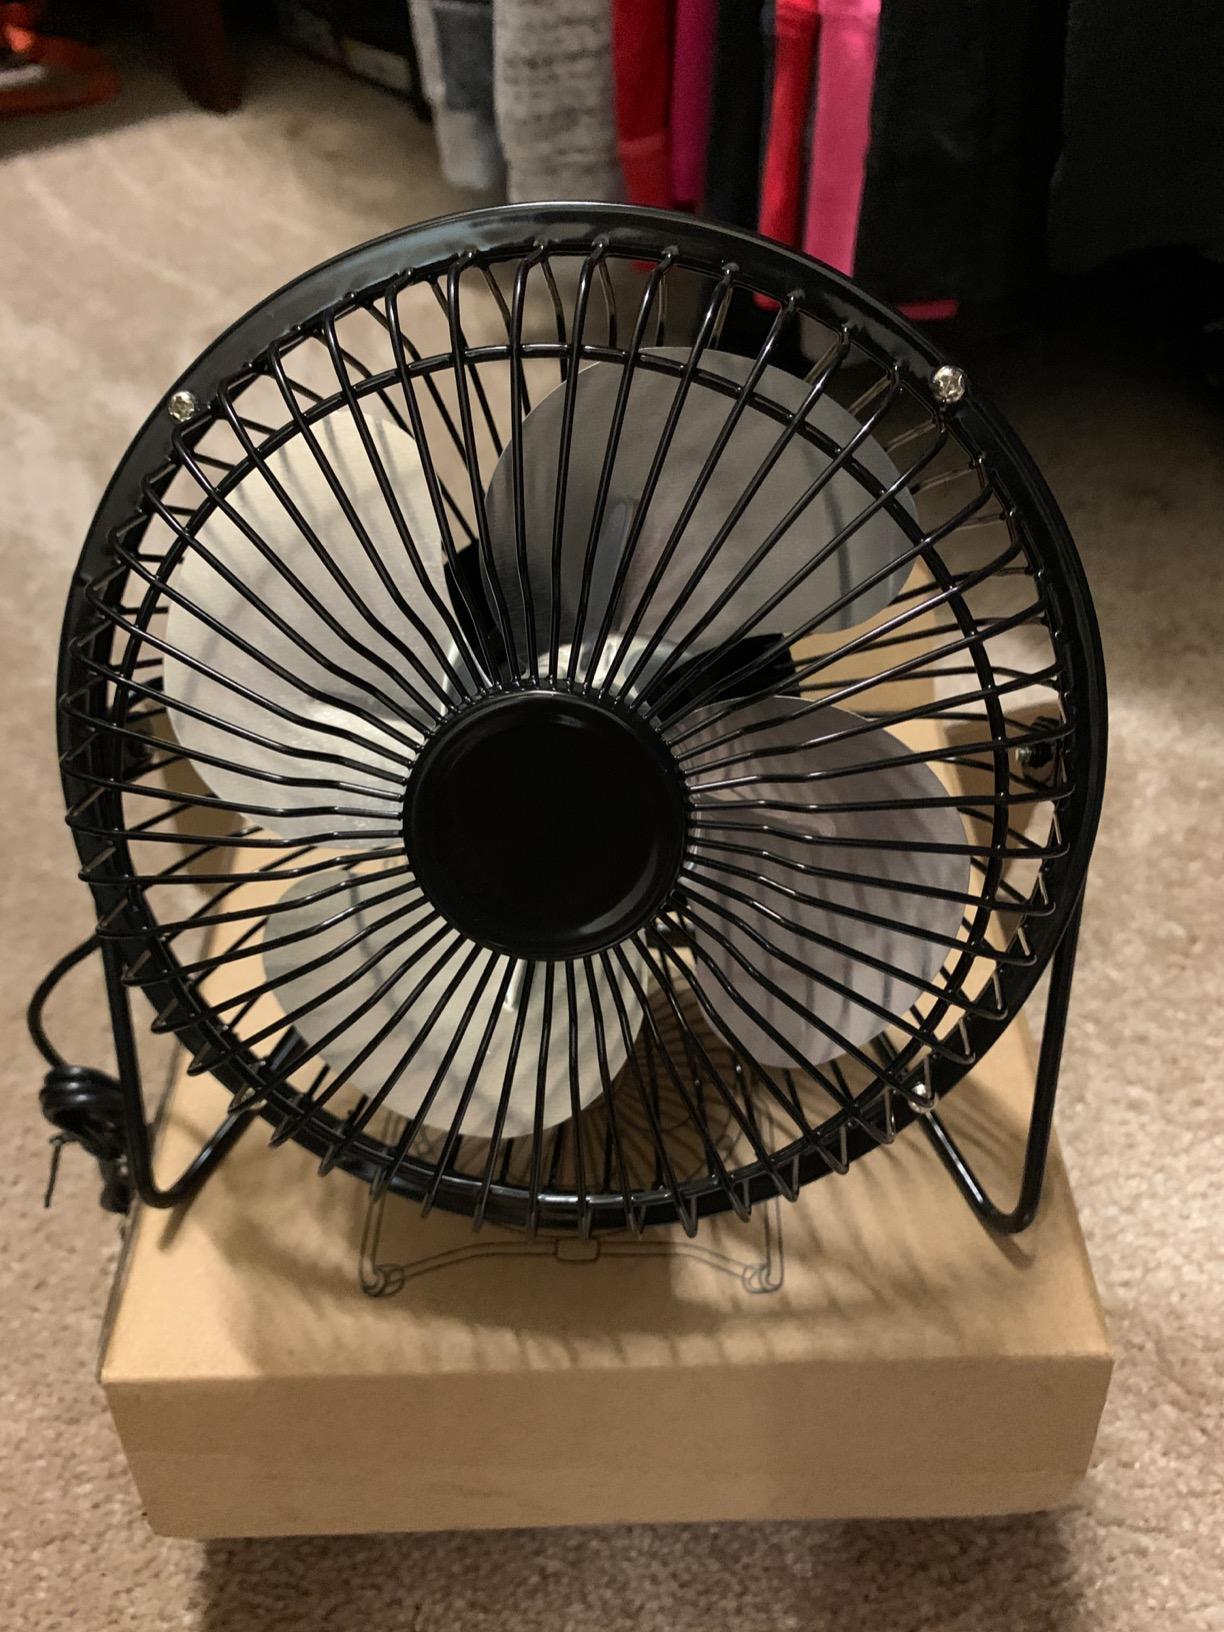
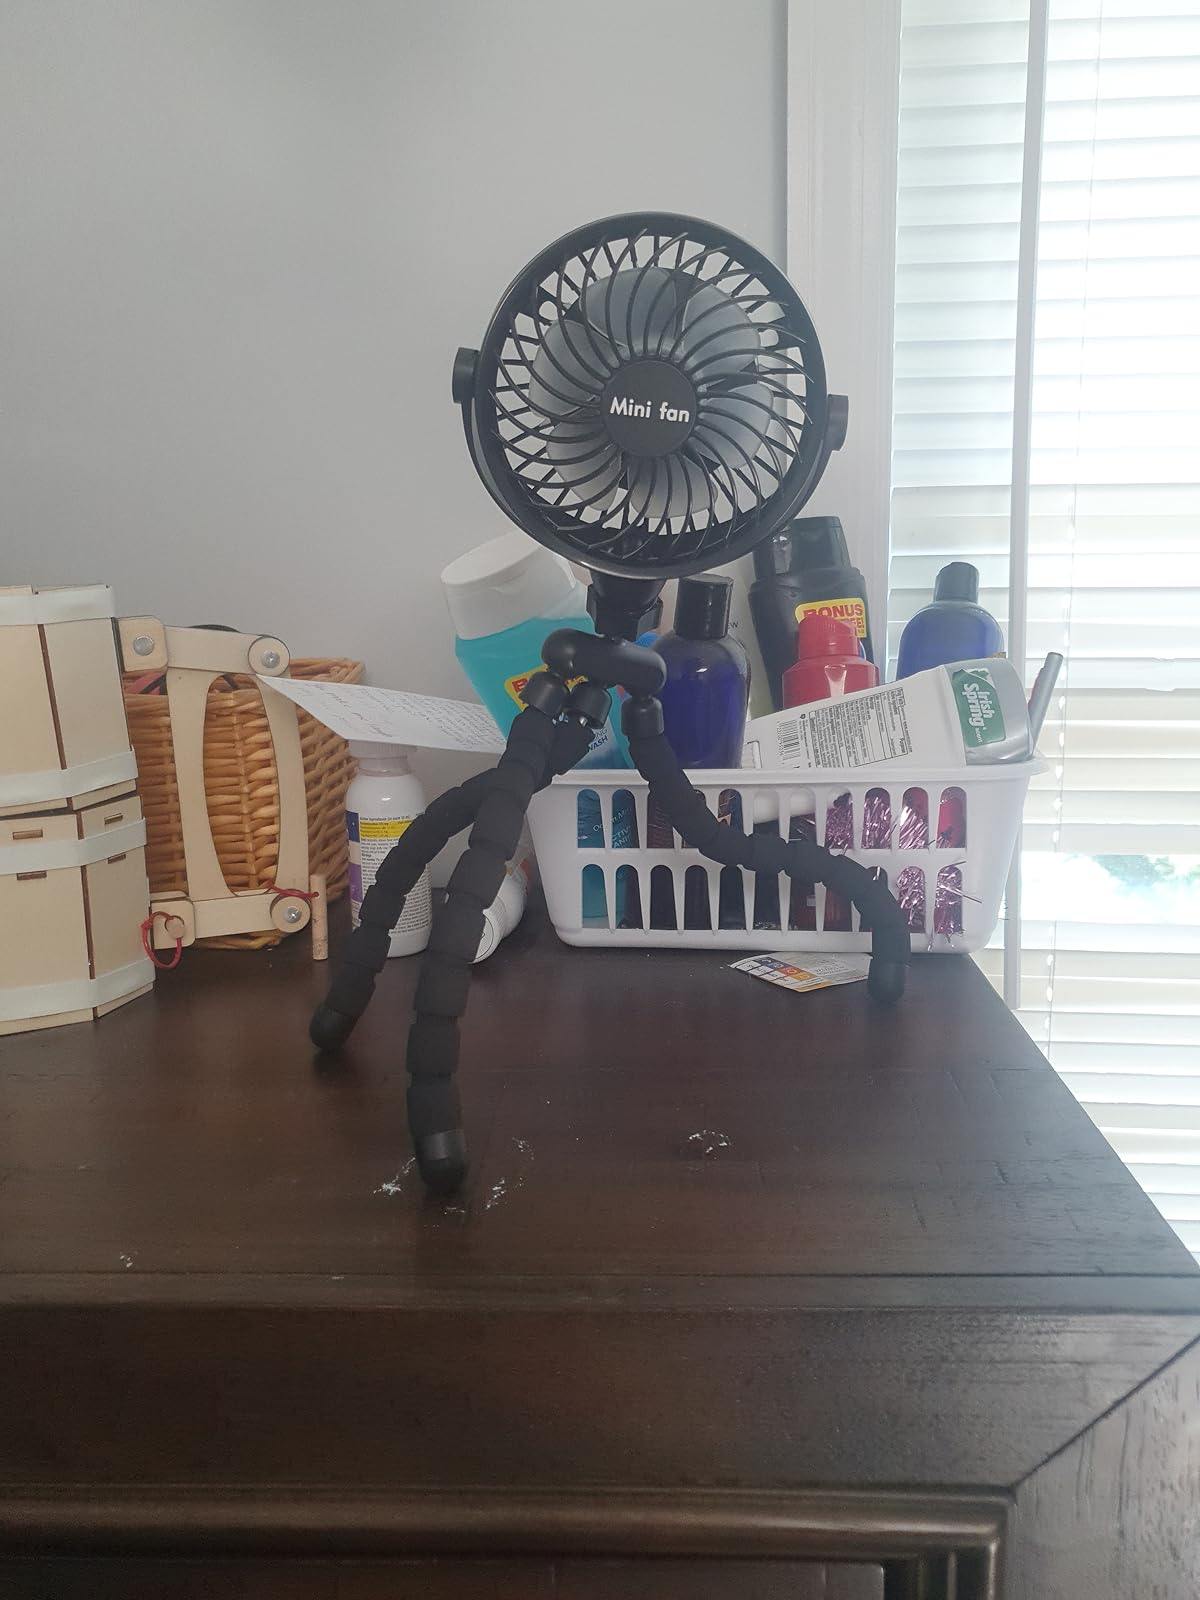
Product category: fan
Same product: no